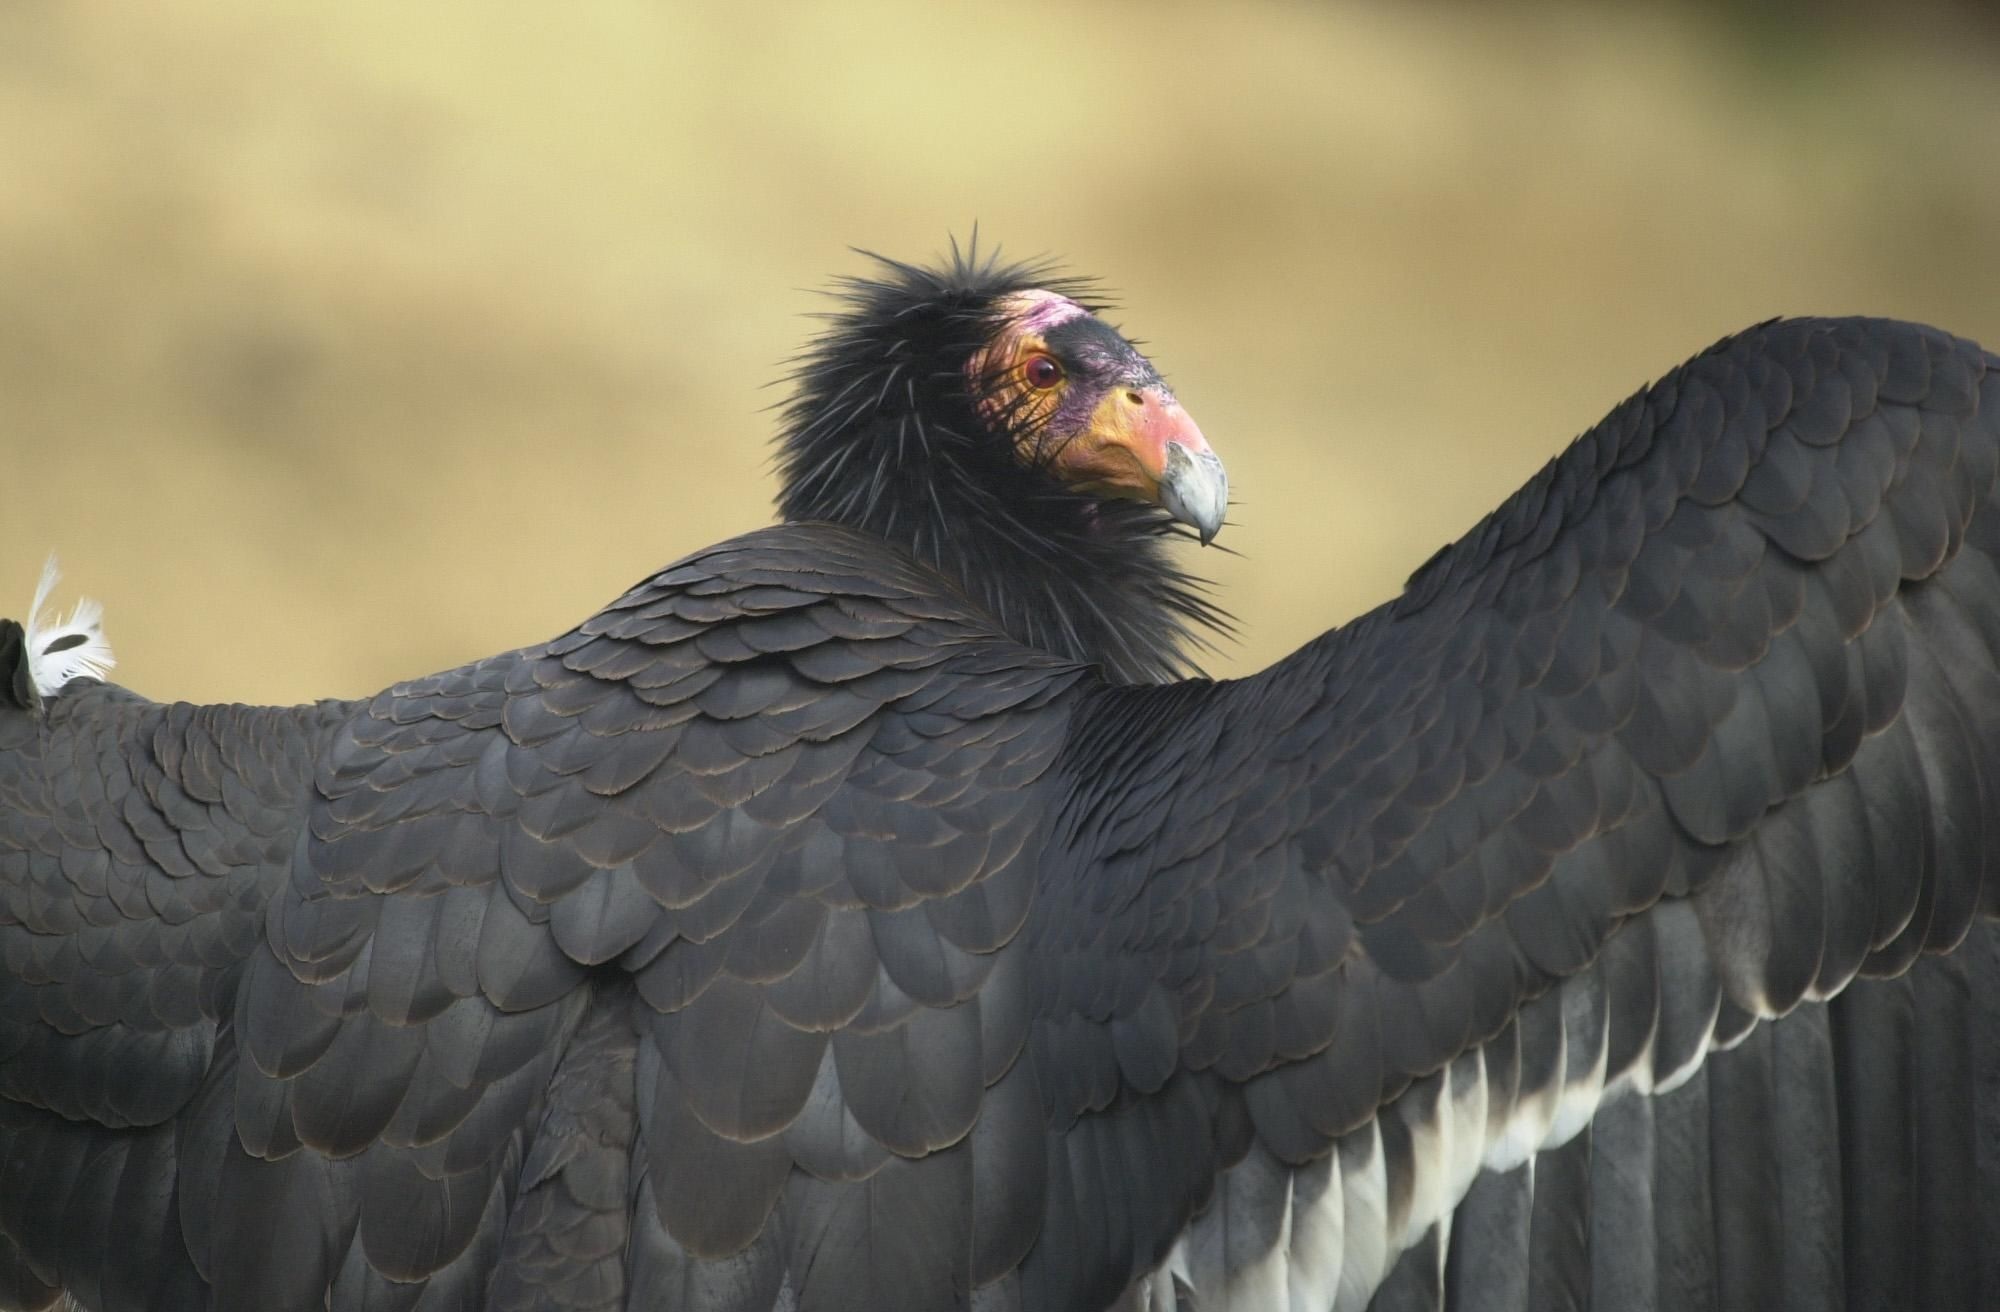
bird, wing, wildlife, portrait, beak, eagle, california, fauna, bird of prey, birds, an, animals, vertebrate, vulture, condor, adult